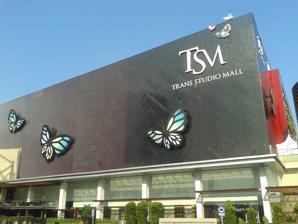
Building: Trans Studio Bandung
Country: Indonesia
Year built: 2001
Amusement park in Bandung, Indonesia Trans Studio Mall Trans Studio Mall in 2014 Location Bandung Coordinates 6°55′34.27″S 107°38′10.4″E / 6.9261861°S 107.636222°E / -6.9261861; 107.636222 Address Jalan Jenderal Gatot Subroto no. 289 Opening date 25 October 2001 ; 23 years ago ( 2001-10-25 ) Previous names Bandung Supermall No. of floors 5 Website bandung.transstudiomall.com Trans Studio Bandung is a shopping mall, amusement park , and hotel in Bandung, Indonesia . Trans Studio is built on a land with size of 4.2 ha (10 acres). Trans Studio Bandung is composed of several sections including a shopping mall called Trans Studio Mall (usually referred as TSM), a recreation park called Trans Studio , a 3-star hotel called ibis Bandung Trans Studio , and a 5-star luxury hotel called The Trans Luxury Hotel . Trans Studio Mall Bandung Trans Studio Mall Bandung (TSM) is the largest shopping mall in Bandung, Indonesia. The mall is located at Jalan Gatot Subroto, and has 5 floors in total. The mall's tenants include a Metro Department Store, Gramedia, a movie theater TSM XXI, Trans Studio Bandung, Hero Supermarket, and many more. The mall is part of the CT Corp, owned by Chairul Tanjung . History The Trans Luxury Hotel in 2014 The mall opened on October 25, 2001, under the name Bandung Supermall. On June 30, 2012, it changed its name to Trans Studio Mall Bandung. Tenants The Trans Studio Mall Bandung has both local as well as international tenants. Some of the most notable local tenants are: Batik Keris, Bebek Garang, Metro, Gramedia and many others. Some of the most notable international tenants are: Guess, Hugo Boss, Lacoste, Mango, Nike, Starbucks Coffee and many more. Most of the luxury brand stores are located on the first level, while the fourth level has mostly cafes and restaurants. There is also a movie theater, called TSM XXI, that is located on the fifth floor. Notable events The amphitheatre of Trans Studio Bandung reportedly caught fire on Tuesday, October 14, 2014. Fortunately, the fire was able to be contained 15 minutes after the occurrence. The General Manager for Marketing Communication of the Trans Studio Bandung Integrated Area, Grandy Prajayakti, shared that the possible cause of the fire was that the fire had engulfed a flammable material in the theme park. On April 14, 2015, the mall hosted a fashion show called FASHIONATIC2015. The fashion show was focused on local Indonesian cultural fashion, such as batik. On October 31, 2015, the mall also hosted a Halloween Party where there were of people dressed like a ghost. On March 19, 2016, the mall participated in Earth day with a blackout starting from 8:30. Trans Studio Bandung Trans Studio Bandung Status Operating Opened 18 June 2011 ; 13 years ago ( 2011-06-18 ) Owner Carrefour Area 10,378 acres (4,200 ha) Attractions Total 20 rides Roller coasters 1 Website transstudiobandung.com Trans Studio Bandung. Trans Studio Bandung Theme Park is one of the biggest indoor theme parks in the world. It was opened on June 18, 2011 in the area of Bandung Supermall as the second theme park in Indonesia after Trans Studio Makassar , which was opened in 2008. The attractions in Trans Studio Bandung are more adventurous and challenging since they mainly target young adults, whereas the ones in Makassar are more suitable for family. Trans Studio Bandung theme park is divided into 3 different themes with a total of 20 rides. Studio Central The Studio Central section has an old Hollywood theme. Visitors can see a number of Hollywood artists such as Marilyn Monroe , Michael Jackson & Jeng Kelin on the Walk of Fame in Hollywood 60's architectural design style. Racing Coaster (a launched roller coaster manufactured by Premier Rides ) Super Heroes 4D (a 4D simulator featuring Marvel characters) Broadcast Museum Dunlop Trans Car Racing Indosat Galaxy Vertigo (a Power Surge manufactured by Zamperla ) Trans City Theatre Giant Swing (a pendulum ride ) Si Bolang Adventure (A dark ride themed around an Indonesian kids TV program) Science Center Dunia Anak (an underground kids area with mostly carnival games ) Pemburu Badai (a 40m S&S Double Shoot added in August 2018, relocated from Loudoun Castle ) CNN Indonesia Lost City The Lost City section has many adventurous rides, such as rescuing the Trans TV crews in their expedition to the jungle along the safari track. Jelajah Kong Climb Sky Pirates Amphitheater Magic Corner The Magic Corner is a fantasy themed area containing 6 attractions. Negeri Raksasa Black Heart's Pirate Ship Dragon Raiders Pulau Liliput Dunia Lain Special Effect Action Show References